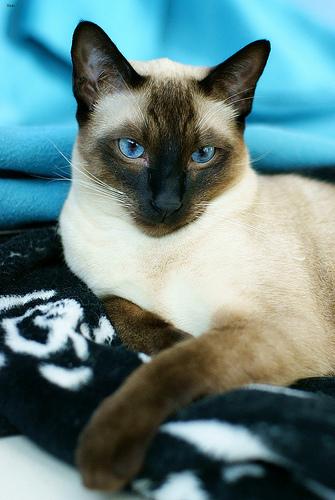
Breed: Siamese